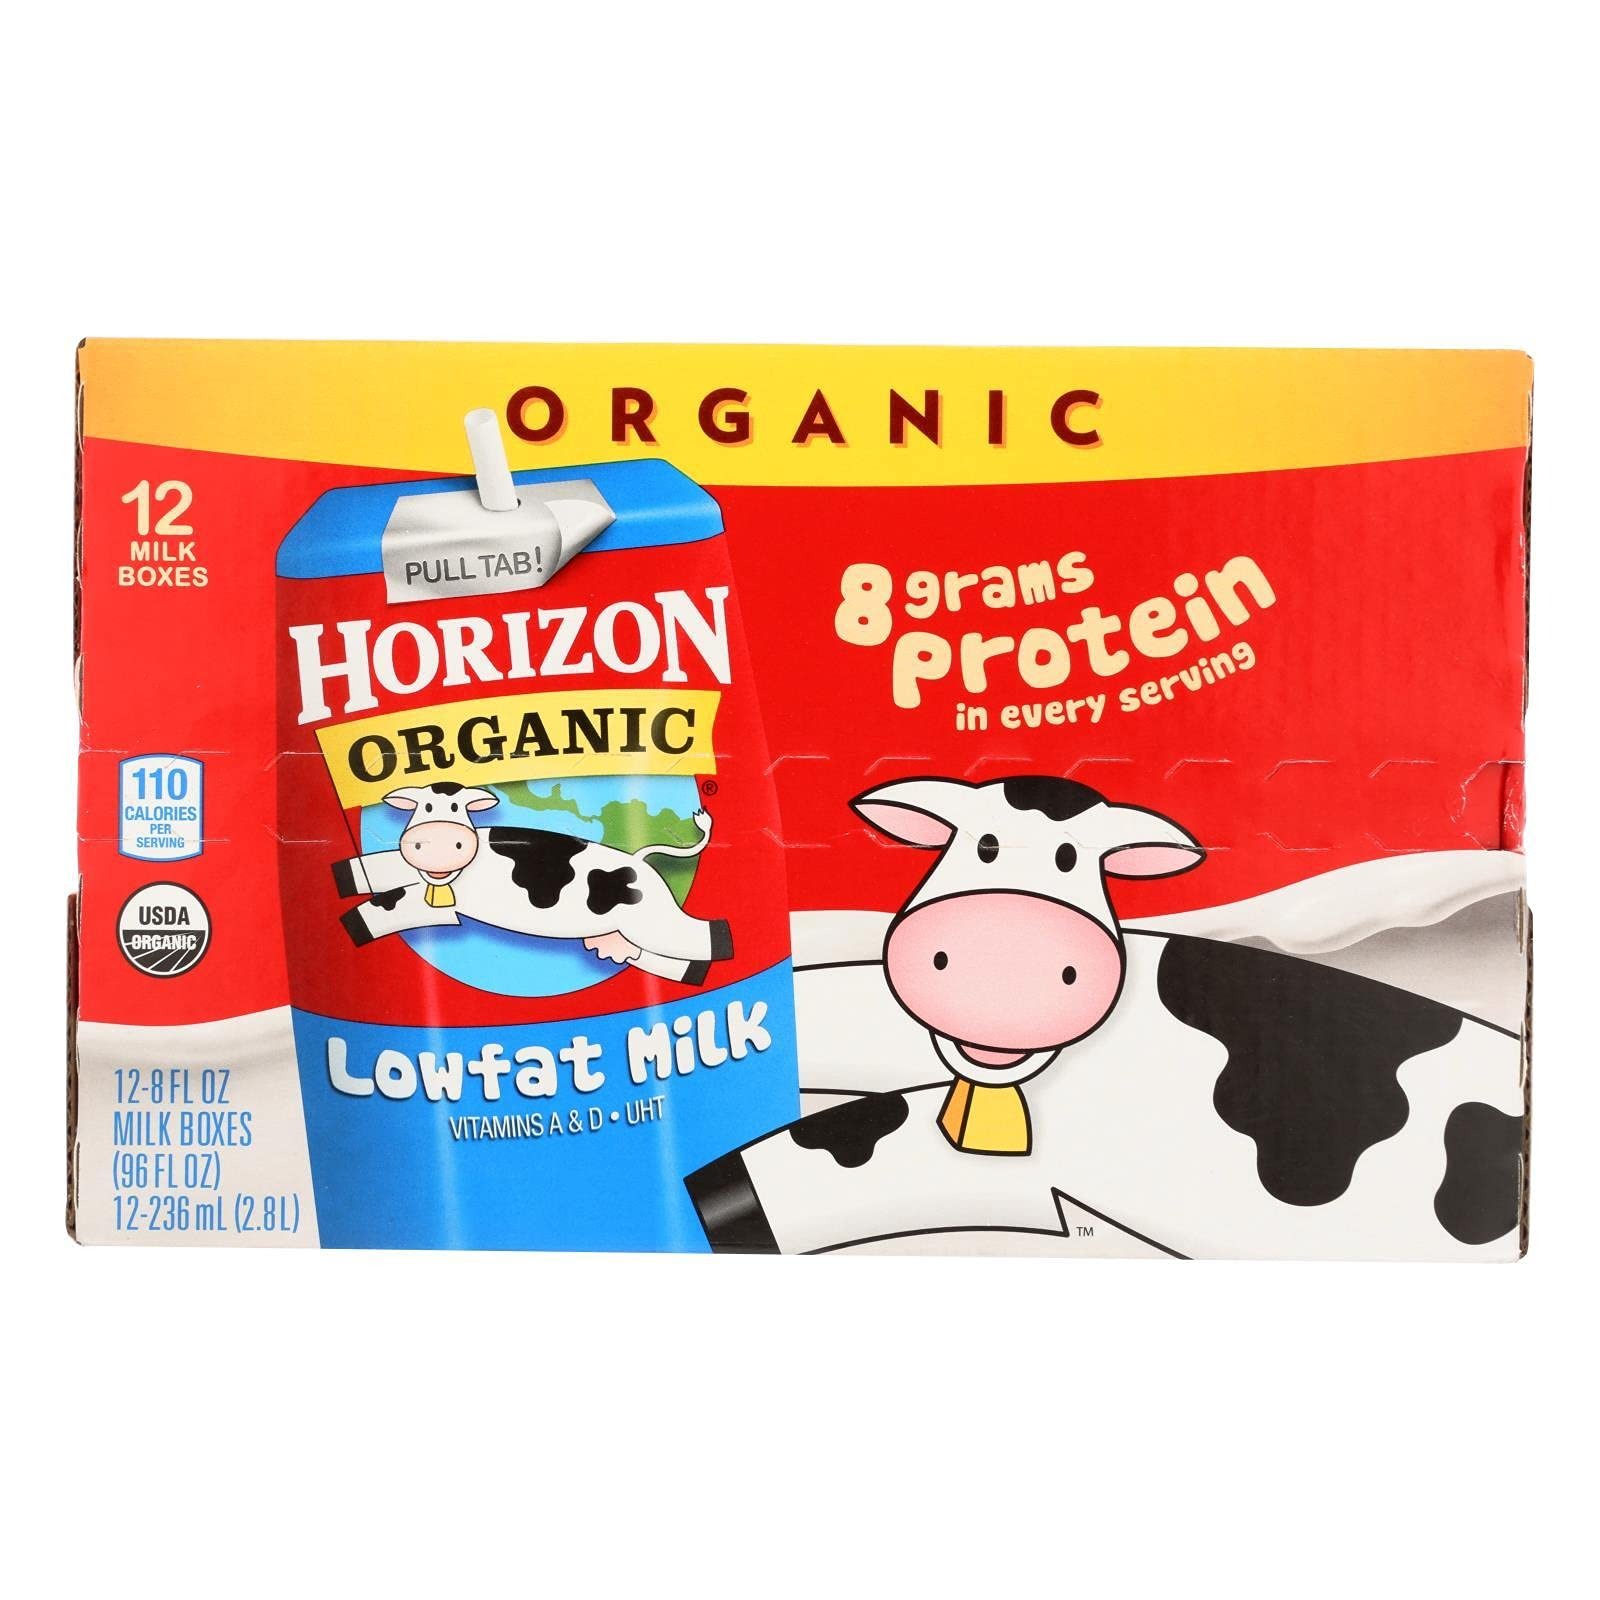
Item Name: Horizon Organic Milk Organic 1% Lowfat, 8.0 Fl Oz
Bullet Point: Product of United States of America
Product Description: Horizon Organic, Org Red Fat Milk, 8 Fl Oz
Value: 8.0
Unit: Fl Oz

Price: 46.25